Portraits of Shakespeare

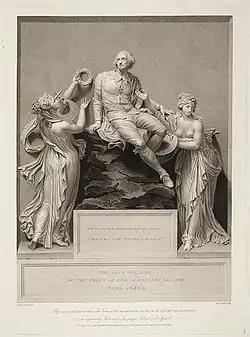
Engraving of Thomas Banks' sculpture.

From the mid-18th century a number of paintings and sculptures were made which depicted Shakespeare as part of narrative or allegorical scenario symbolising his genius.